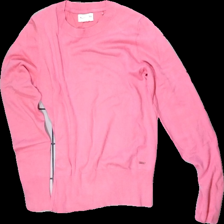
View: front
Type: Top
Category: Ladies
Brand: Holly And Whyte (Lindex)
Colors: Pink
Material: 100% cotton
Cut: Regular
Size: S
Season: All
Price range: <50
Recommended usage: Export